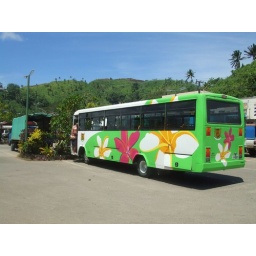
142 flower bus in savusavu